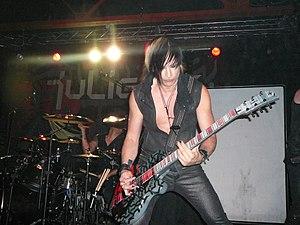
Julien-K est un groupe formé en 2003 par au chant et guitare Ryan Shuck ancien membre de Orgy au côté de Amir Derakh à la guitare et piano, à la batterie Elias Andra ancien membre de Psycho Plague, de Brandon Belsky à la basse et piano et enfin Anthony Valcic aux arrangements et au piano. En 2010, Brandon Belsky fut remplacé par Anthony 'Fu' Valcic. En 2011, Elias Andra fut remplacé par Frank Zummo.